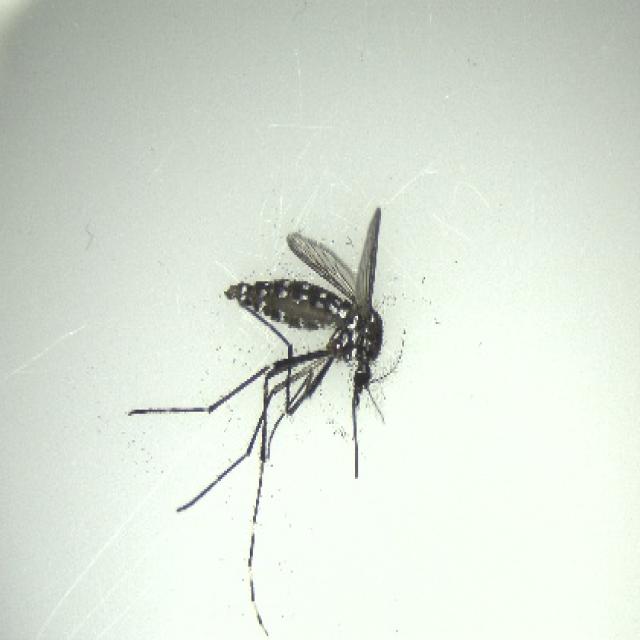
Species: aedes_albopictus